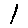
Label: 1